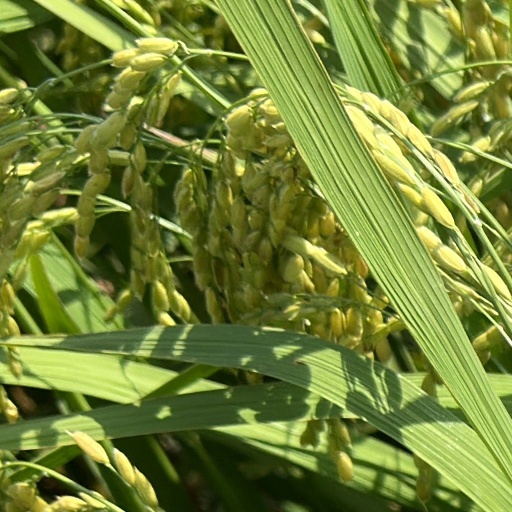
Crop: rice